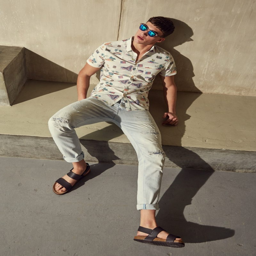
person relaxes in a graphic short - sleeve shirt and ripped denim jeans .